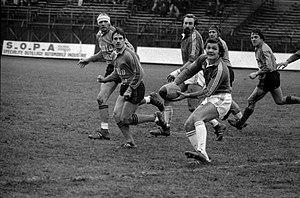
Stadium municipal de Toulouse, 1bis allées Gabriel-Biénès. 11 mai 1975. Finale du championnat de France de rugby à XIII, l'équipe du Toulouse Olympique XIII contre l'équipe de l'AS Saint-Estève. Cliché pris durant le match
L'Association sportive Saint-Estève XIII, parfois appelé AS Saint-Estève, est un ancien club de rugby à XIII fondé le 25 juillet 1965 à Saint-Estève dans la banlieue de Perpignan. L'AS Saint-Estève disparaît en 2000 en fusionnant avec le club du XIII Catalan établi à Perpignan pour donner naissance à Union treiziste catalane, futur Dragons Catalans et futur Saint-Estève XIII Catalan. Le siège social du club est situé à Saint-Estève et le club joue ses rencontres à domicile au stade municipal de Saint-Estève. Le club conserve tout de même sous son appellation d'AS Saint-Estève XIII une école de rugby et les sections cadet et junior.